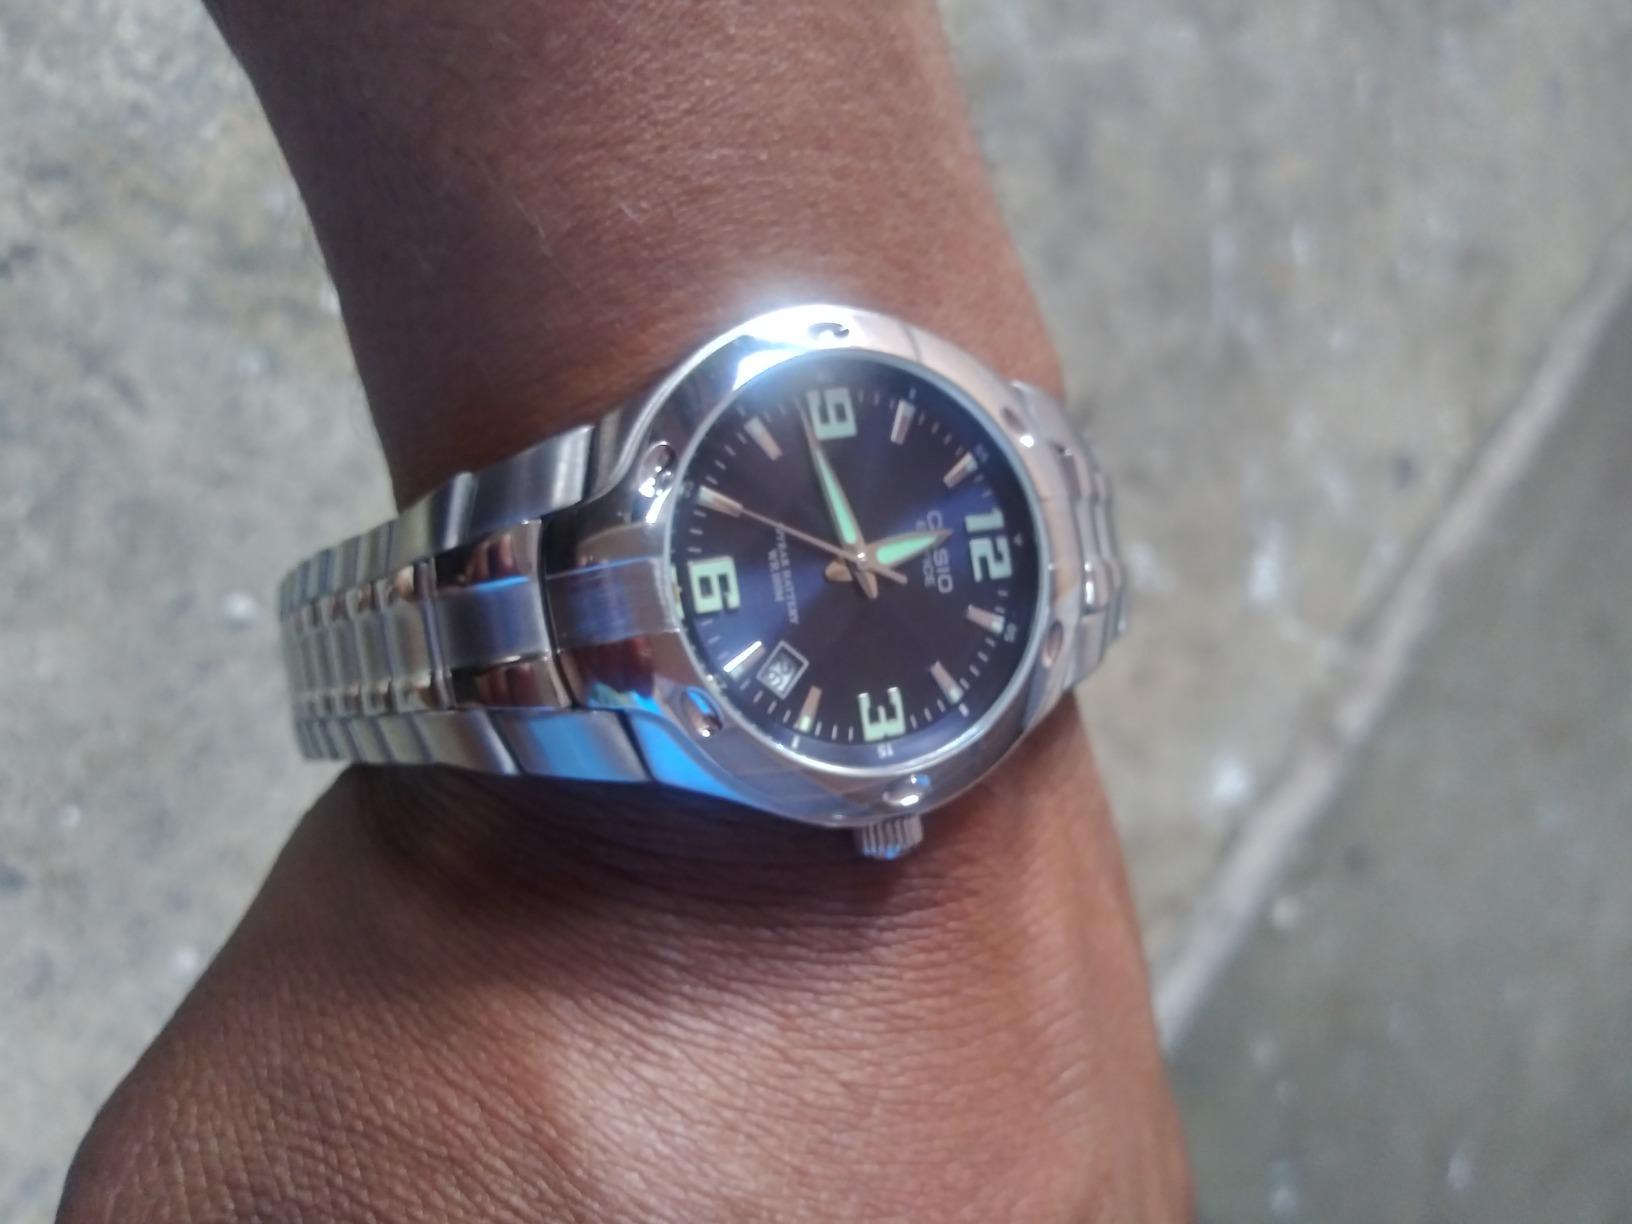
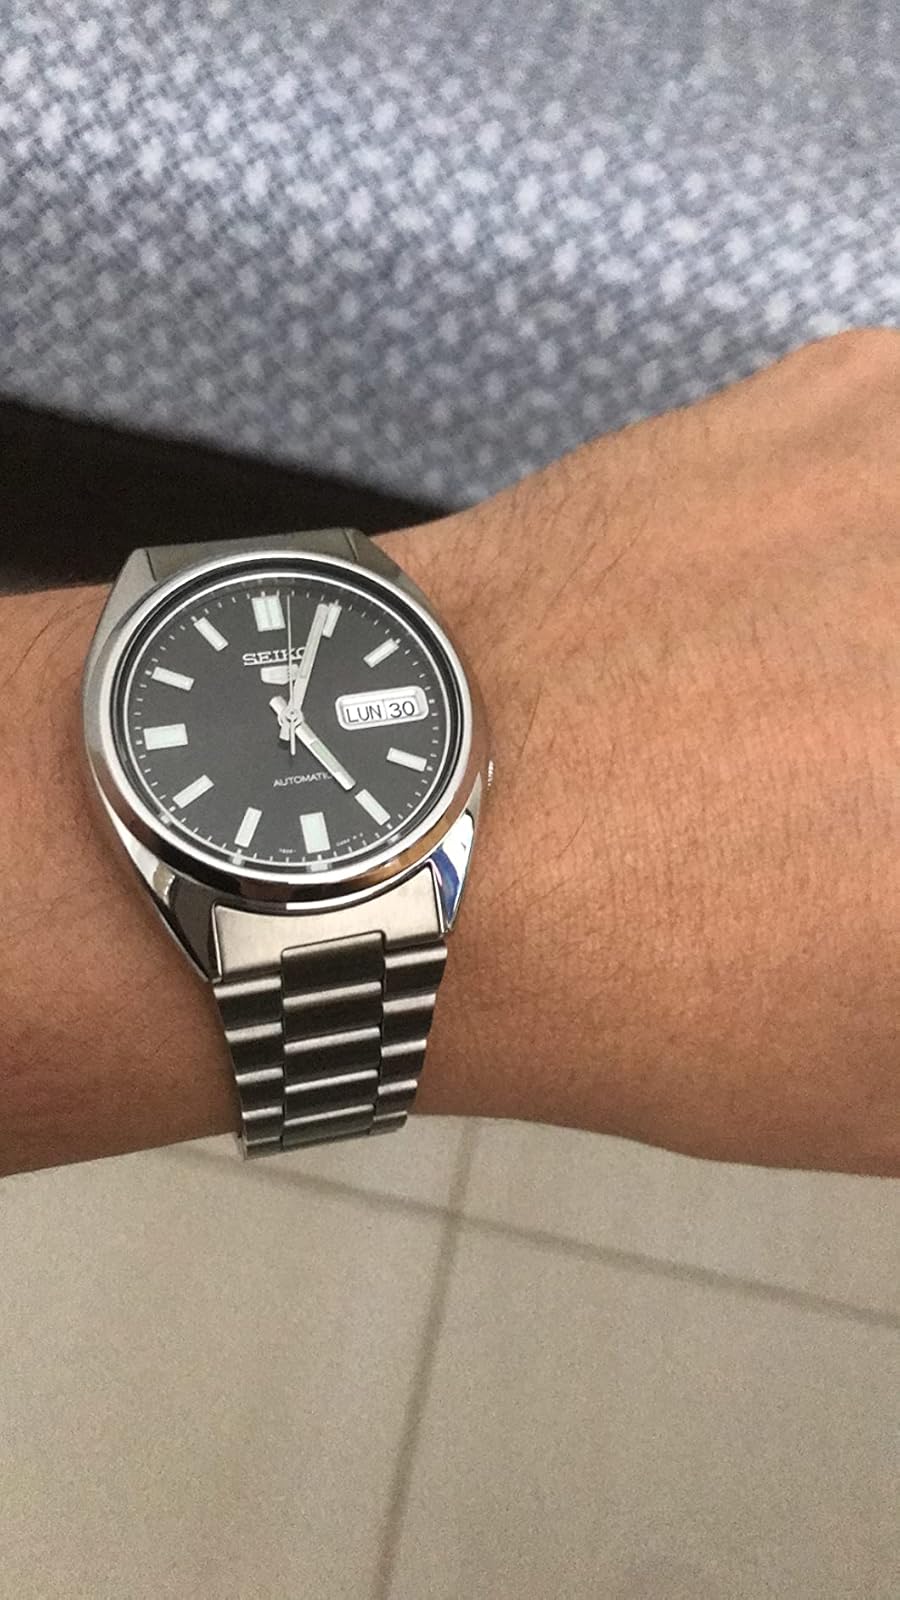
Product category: accessories_watch
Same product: no